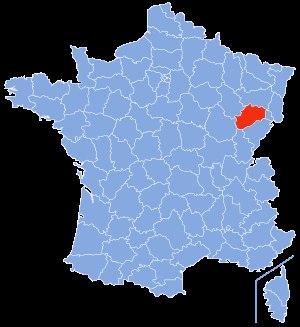
Haute-Saône
Haute-Saônes placering
Haute-Saône er et fransk departement i regionen Franche-Comté. Hovedbyen er Vesoul, og departementet har 229.732 indbyggere.